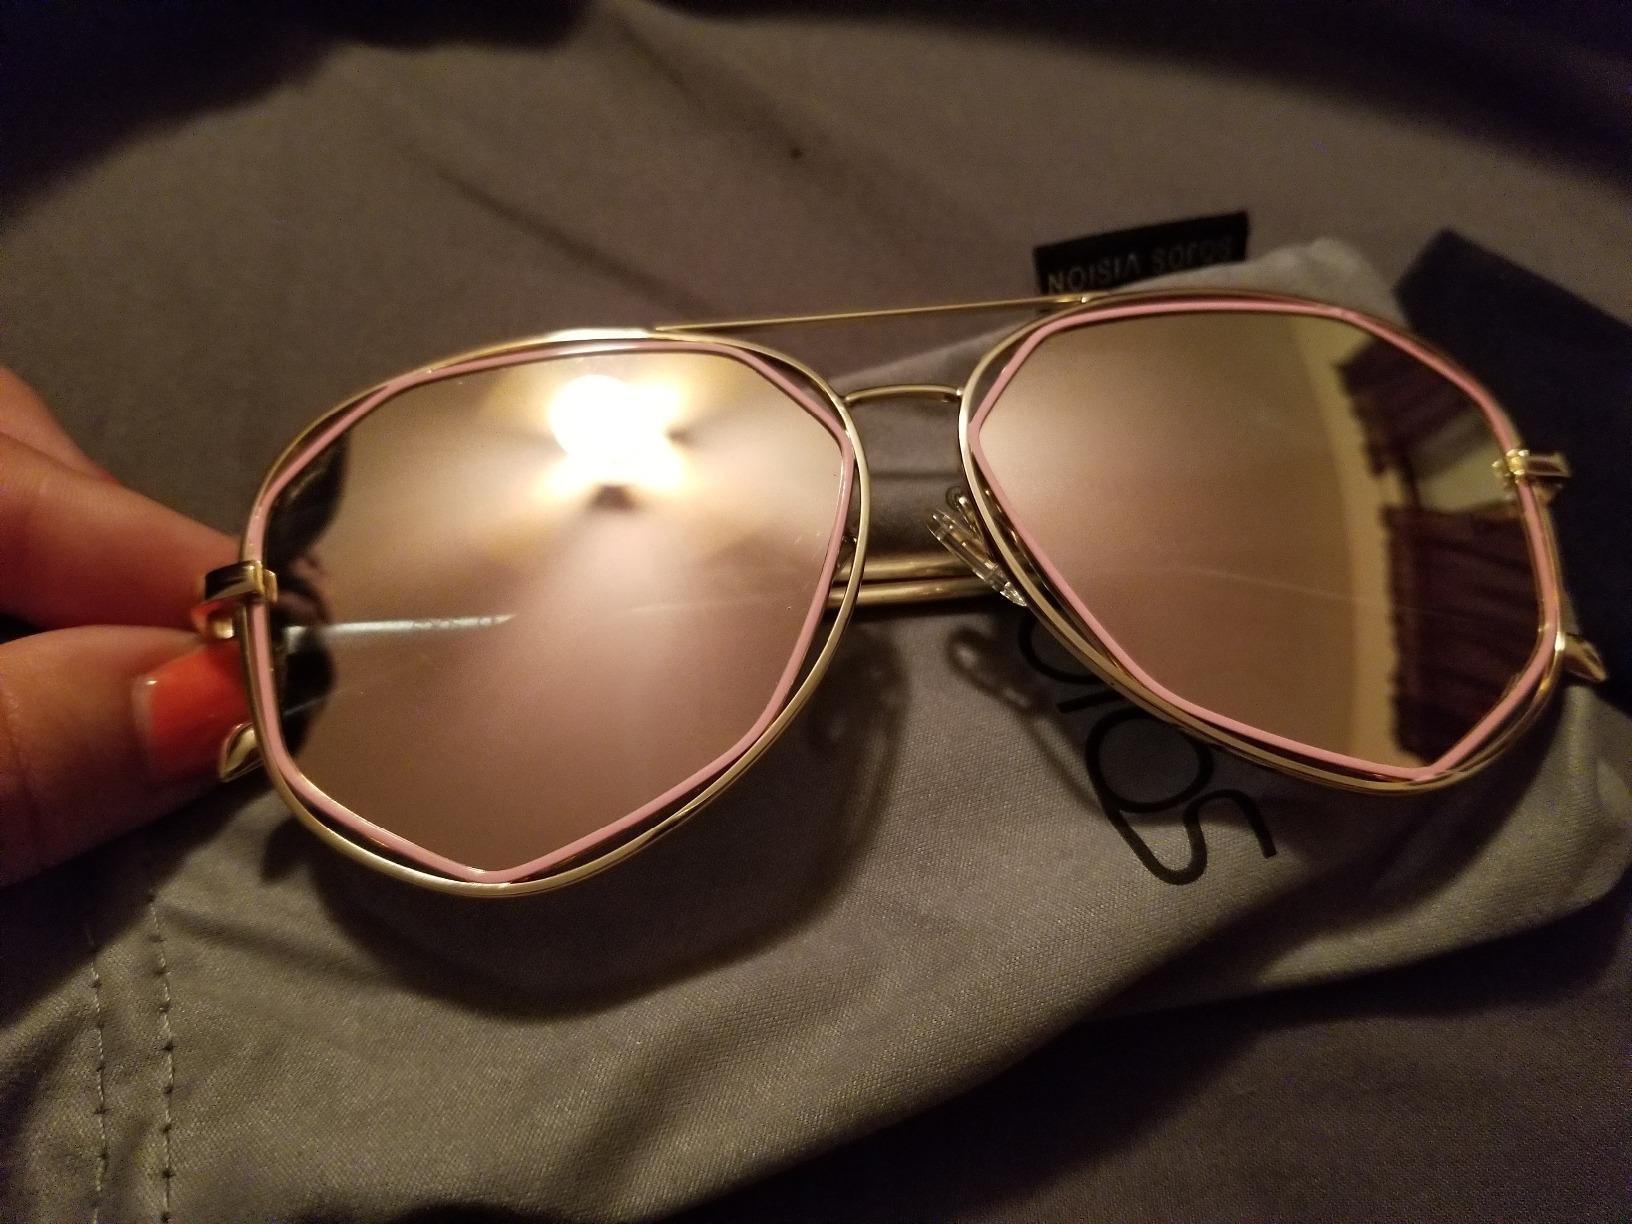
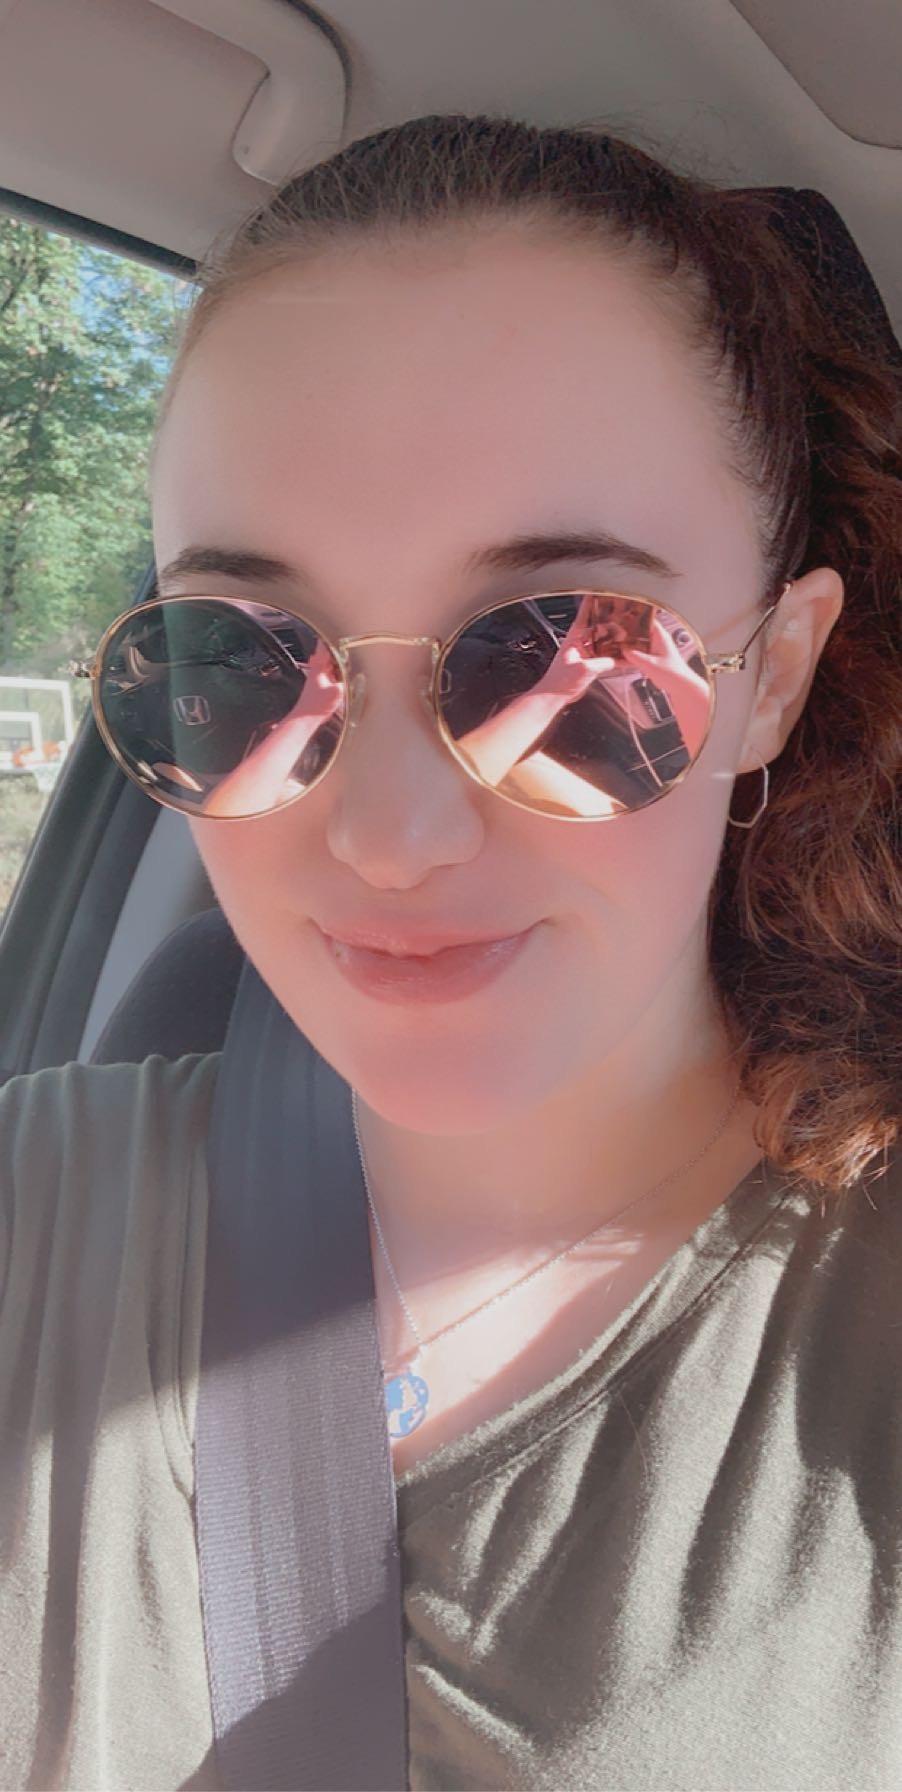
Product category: accessories_sunglasses
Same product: no